People's National Bank Building (Rock Hill, South Carolina)

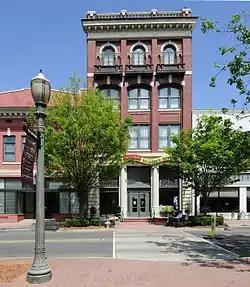
People's National Bank Building, April 2012

People's National Bank Building, also known as Franklin's Clothing Store, is a historic bank building located at Rock Hill, South Carolina. It was built about 1909–1910, and is a four-story brick building, plus basement. It was the first building in the city constructed as a speculative office building, the first with a passenger elevator, and the tallest commercial building in Rock Hill. The People's National Bank merged with Citizens and Southern National Bank of South Carolina in 1964 and moved out of the building in 1972.